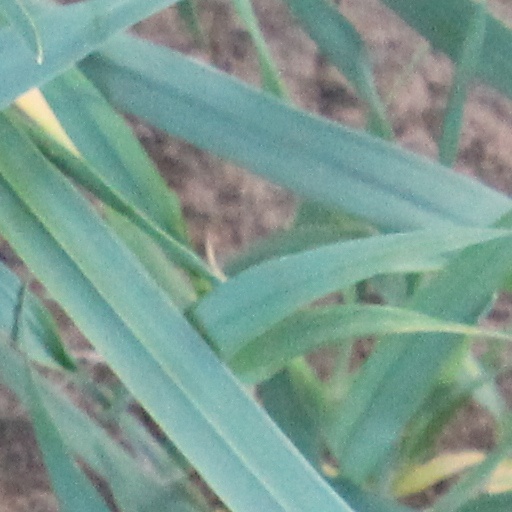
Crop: wheat